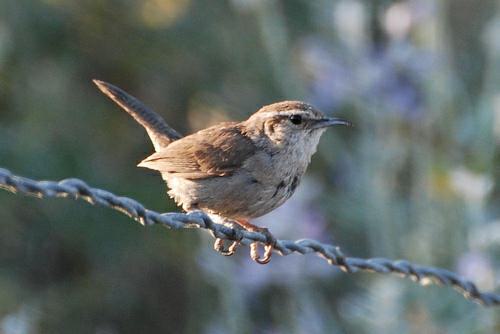
A photo of a bewick wren